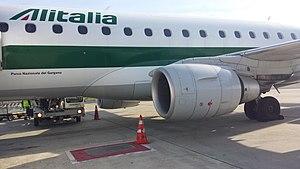
appareil EMBRAER de ALITALIA ""Parco nazionale del Gargano"" à l'aéroport de Roma Fiumicino janvier 2019
Alitalia, ou de son nom complet Alitalia - Società Aerea Italiana, est la première compagnie aérienne italienne. Elle est créée en 1946. En difficulté chronique, elle subit une première tentative de privatisation en 2006, puis est privatisée en 2008 au travers de la structure Compagnie aérienne italienne, tout en étant fusionnée avec Air One. En 2014, elle est partiellement acquise par la compagnie Etihad à hauteur de 49 %. En avril 2017, suite au refus par référendum interne d'un énième plan de restructuration, le gouvernement annonce que dans six mois Alitalia sera soit vendue soit mise en faillite, après trente ans de pertes. La procédure de mise en faillite d'Alitalia a débuté le 2 mai 2017.